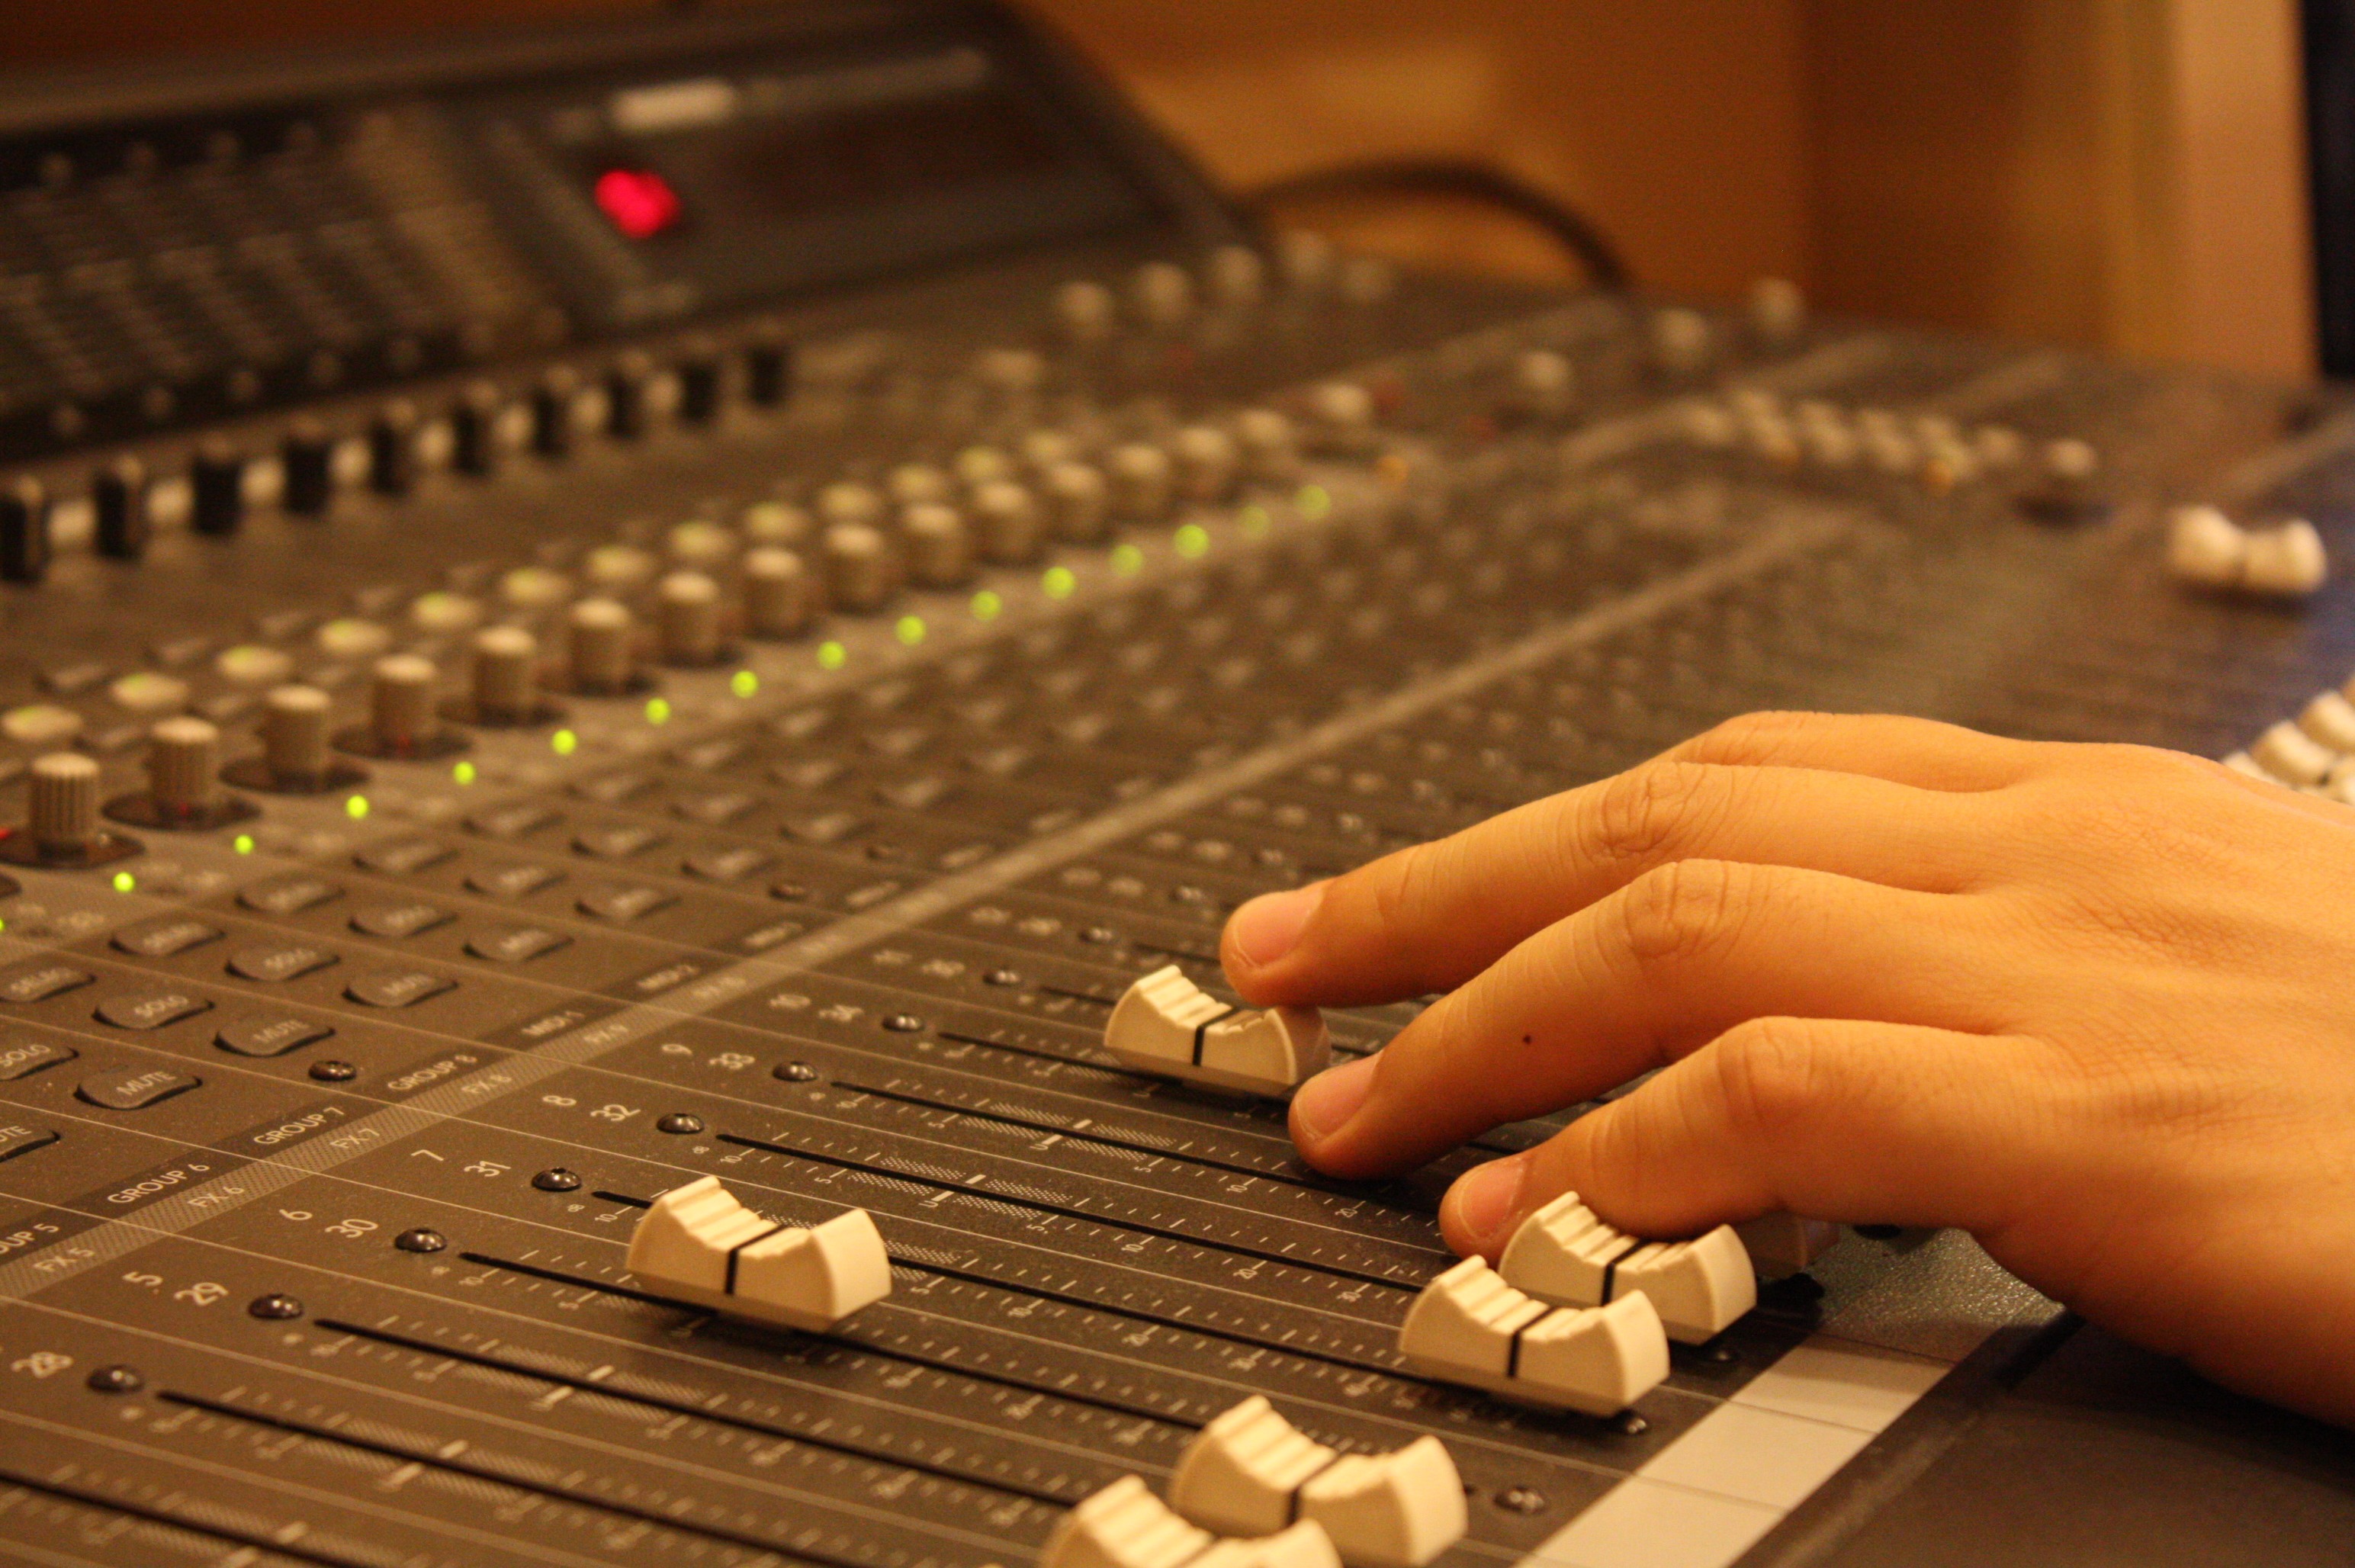
hand, mixer, games, volume, audios